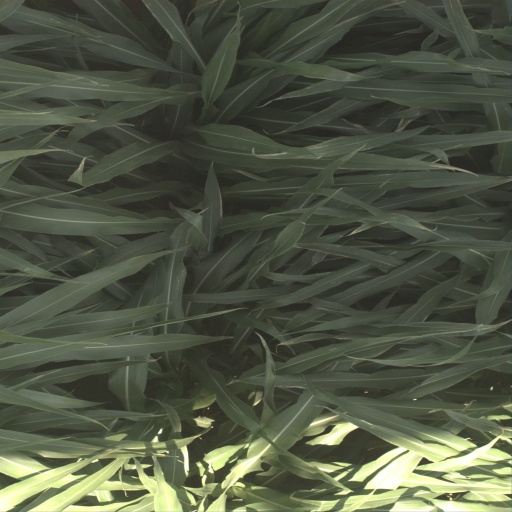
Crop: sorghum